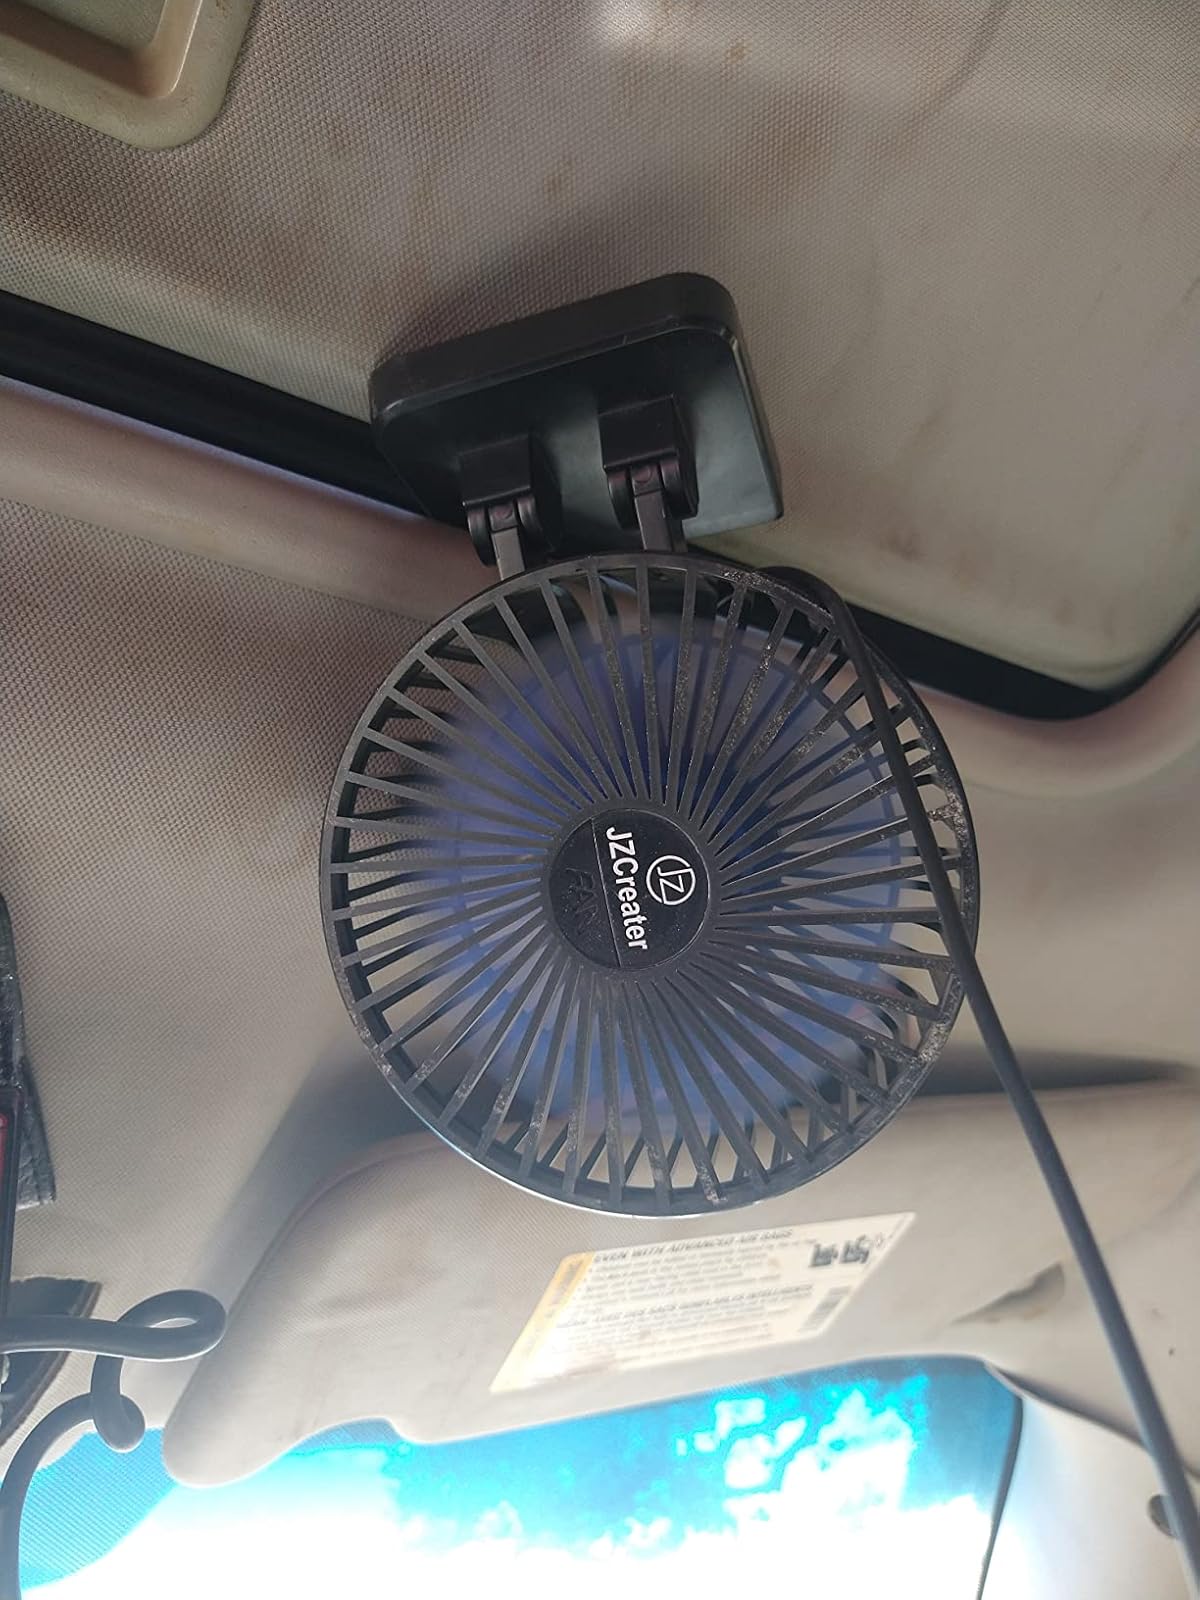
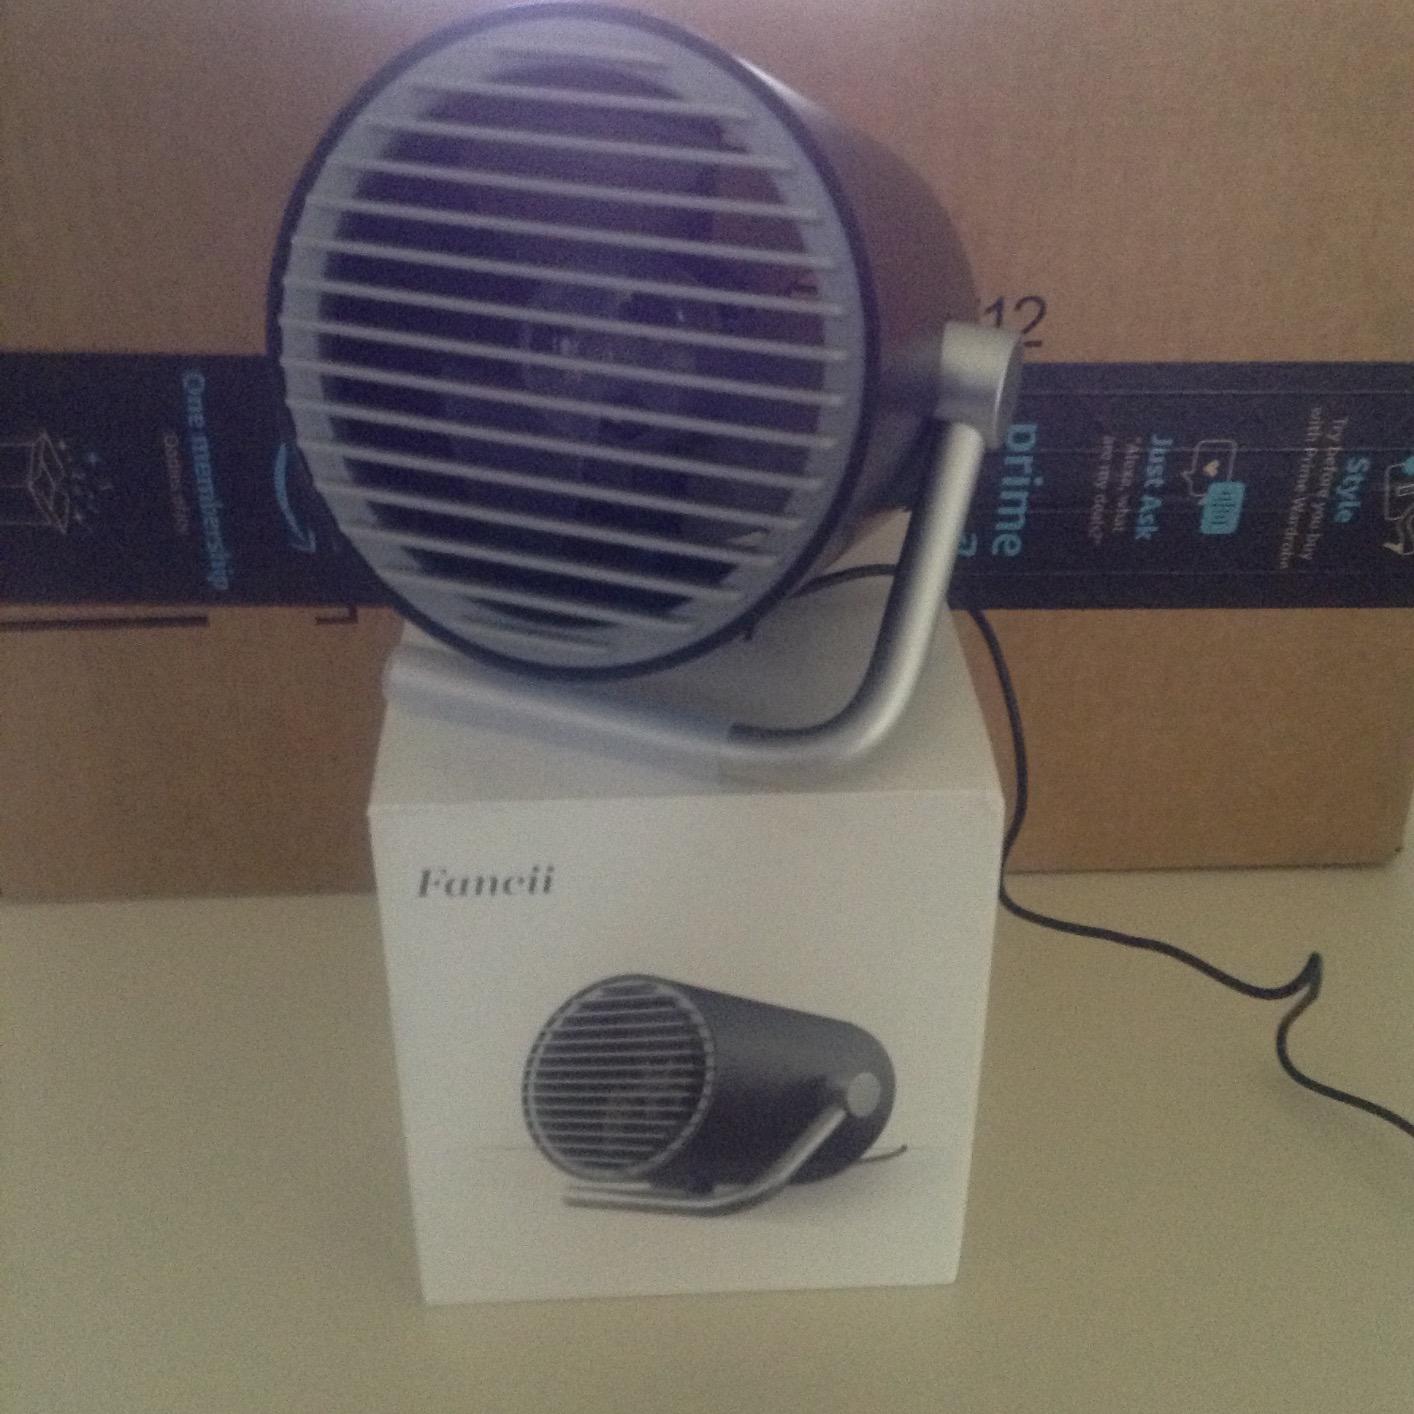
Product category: fan
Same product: no